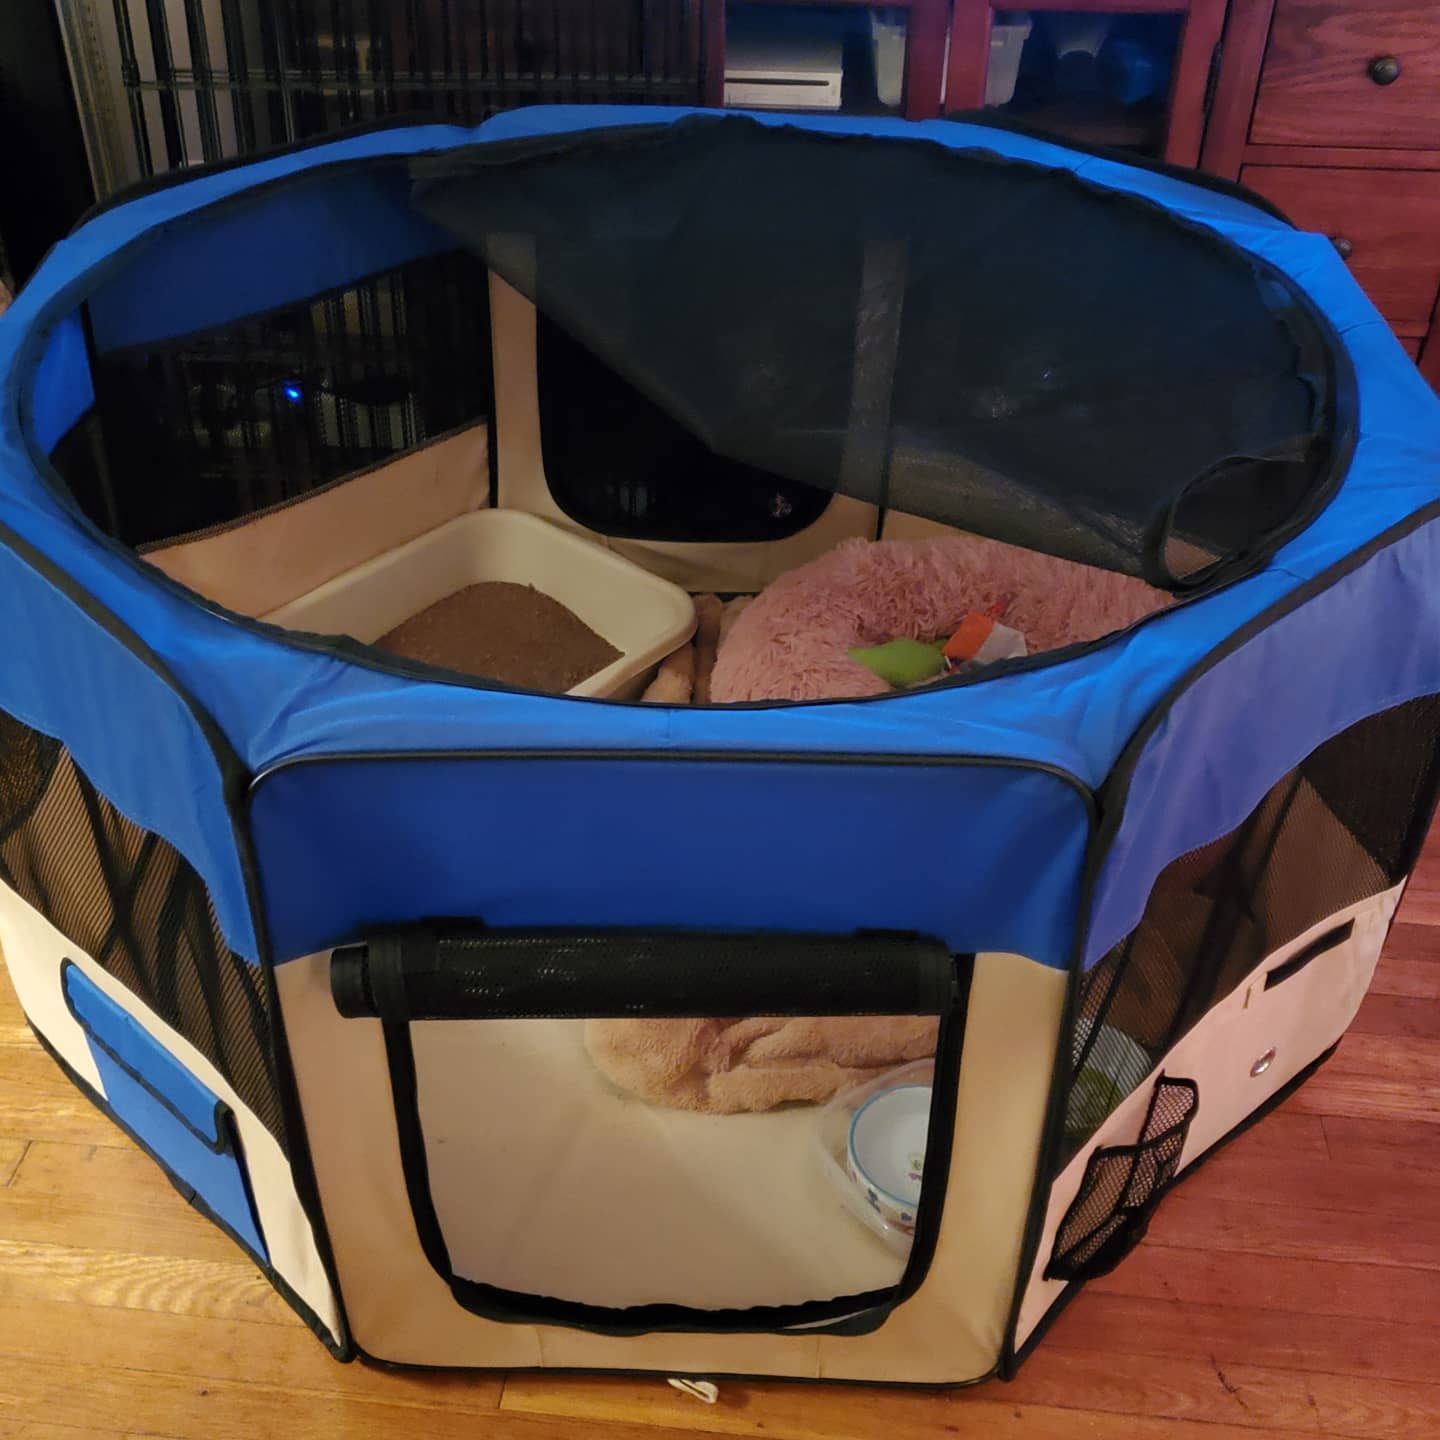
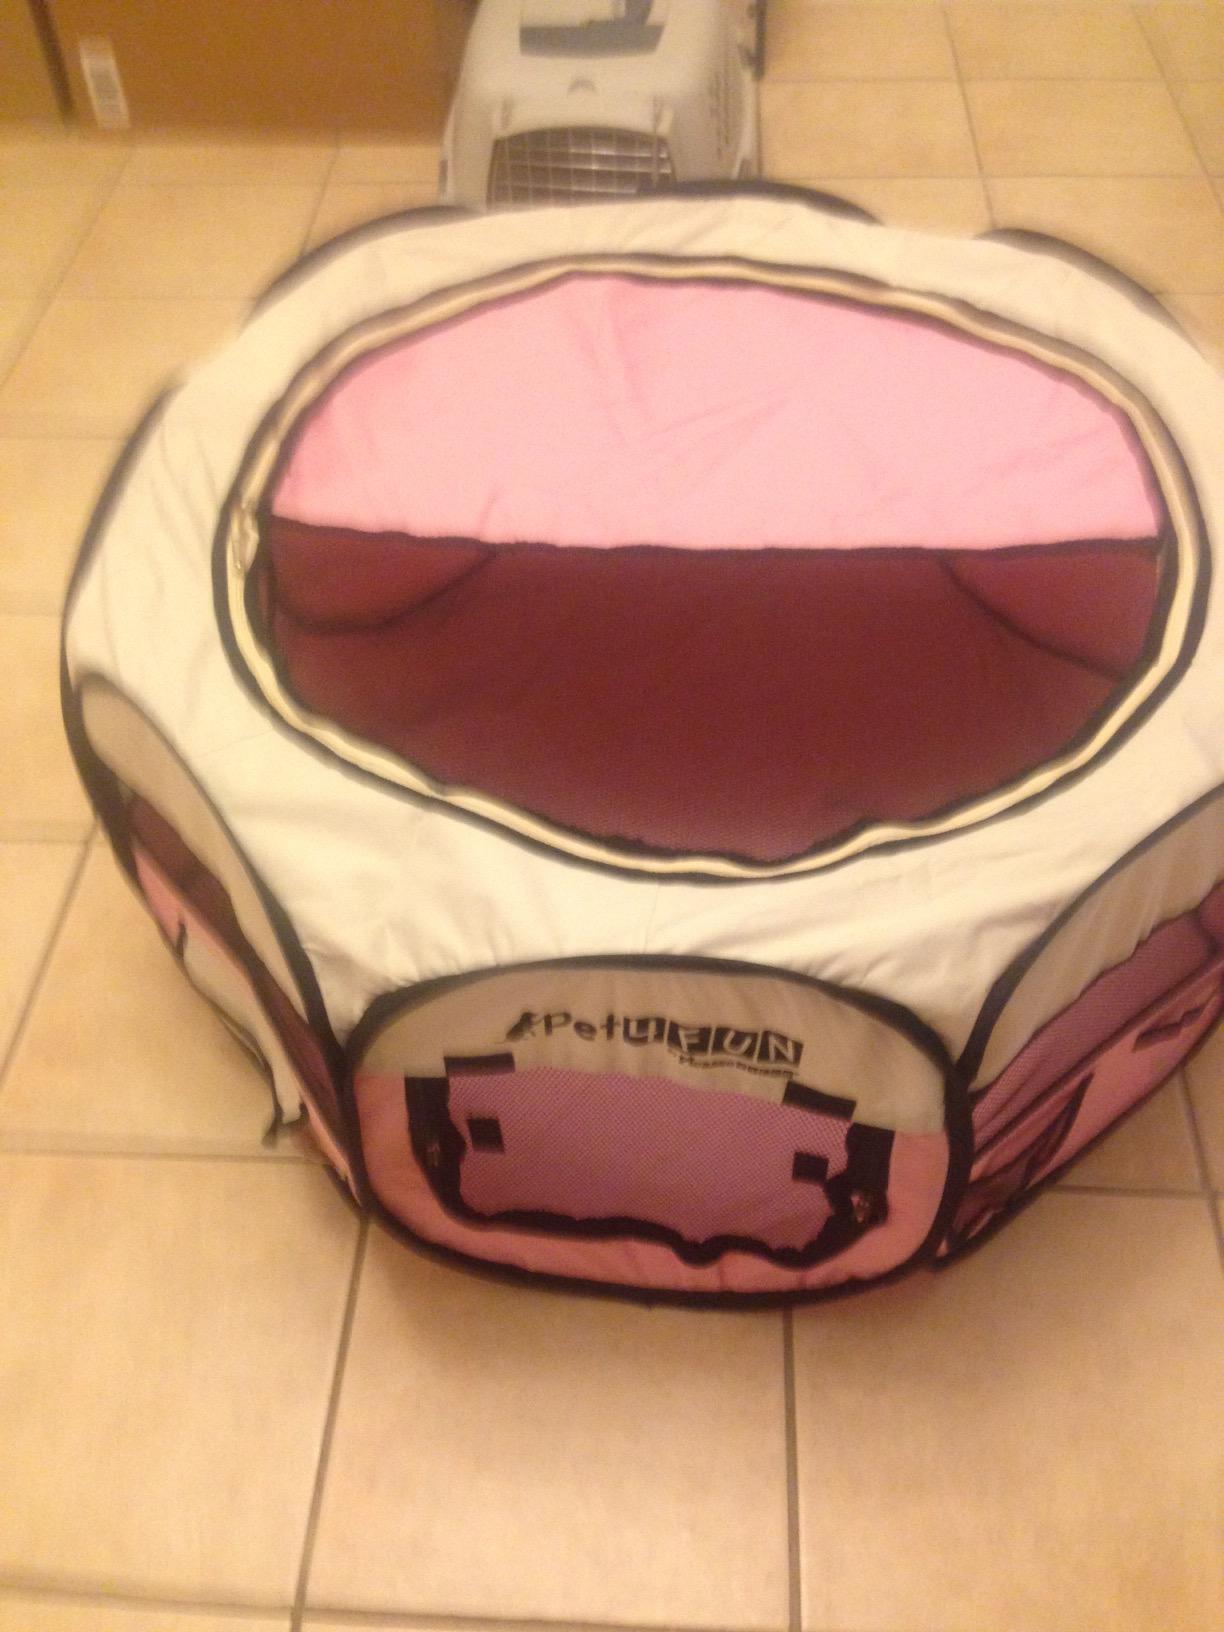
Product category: items_kennel
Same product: no